Shadian incident

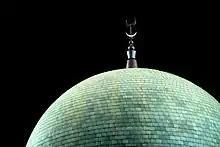
The dome of the Grand Mosque of Shadian prior to its 2024 sinicization

In September 1974, an official notice from the Communist Party provincial committee in Yunnan was issued, ordering closure of all mosques within Yunnan province, which angered the local Hui population. More than 1,000 people went to Kunming (the capital city of Yunnan) to protest, and some even boarded a train to Beijing to complain. In particular, a group of more than 800 Muslims from Shadian Town went to Kunming, demanding the government honor the freedom of religion granted by the Constitution of China. However, the delegation was accused by government officials of creating a disturbance and opposing the leadership of the Communist Party.